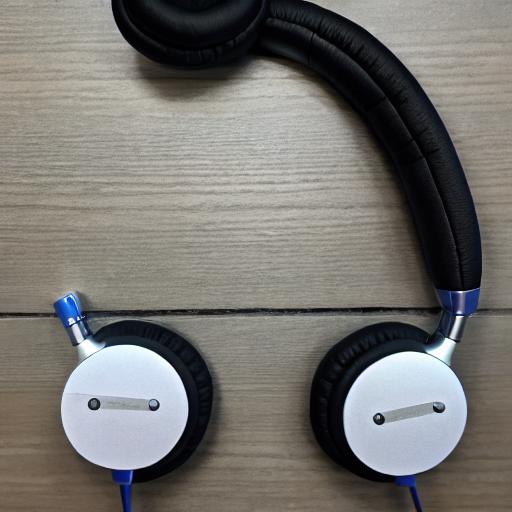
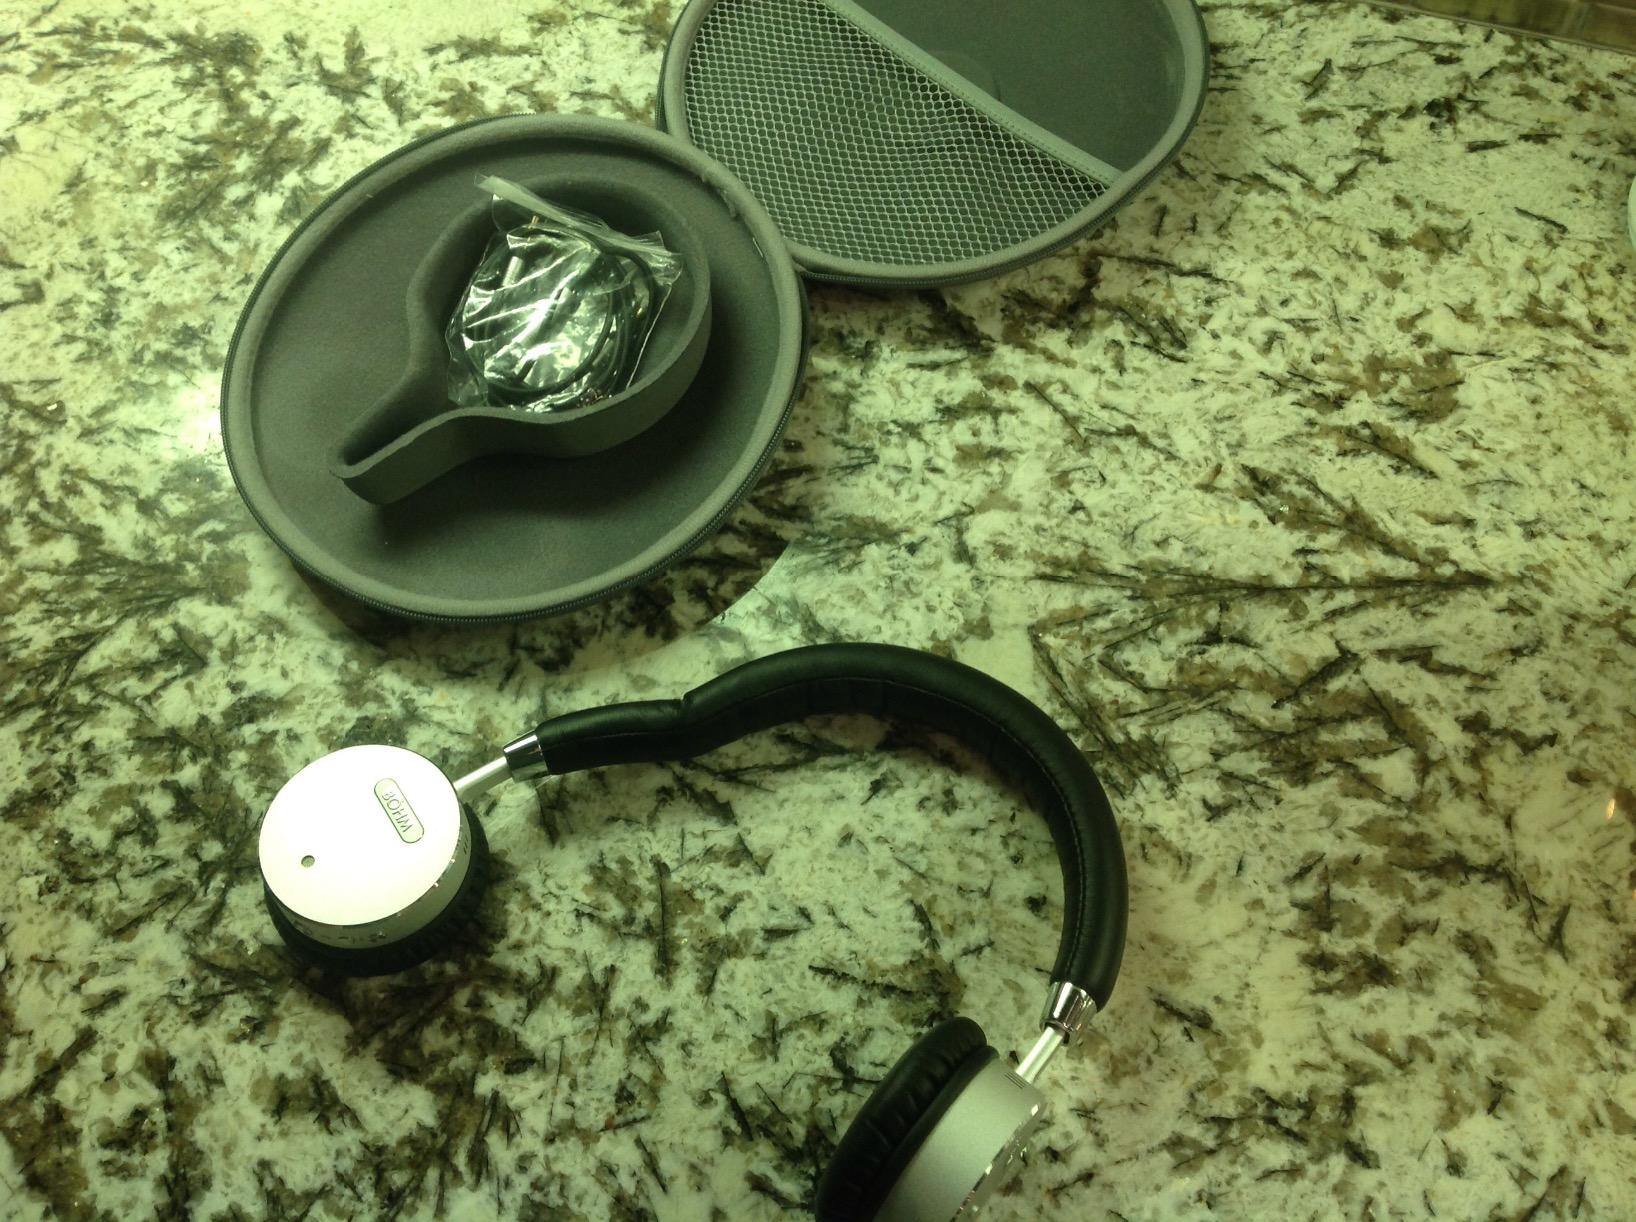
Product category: headphones
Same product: no